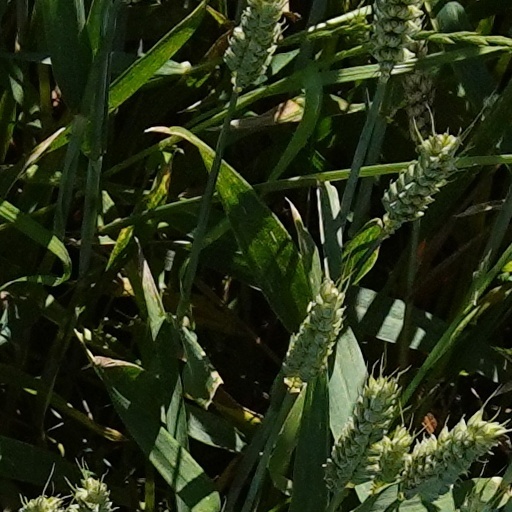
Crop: wheat